Zealandia (personification)

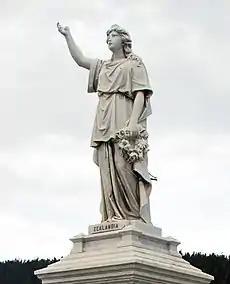
"Palmerston Fallen Soldiers' Memorial ..."</ref>

Zealandia is a national personification of New Zealand. In her stereotypical form, Zealandia appears as an evidently Western European woman who is similar in dress and appearance to Britannia. Britannia is said to be the mother of Zealandia.